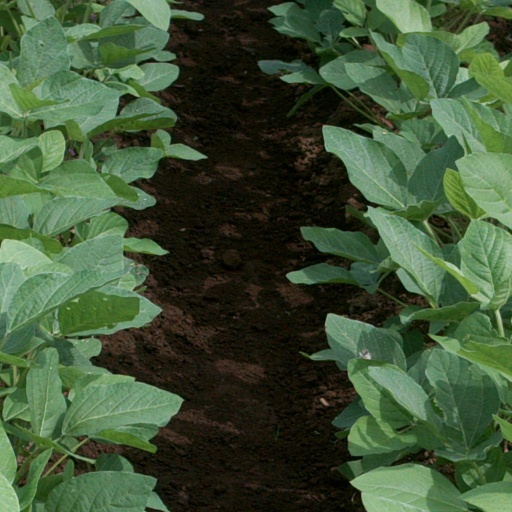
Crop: soybean